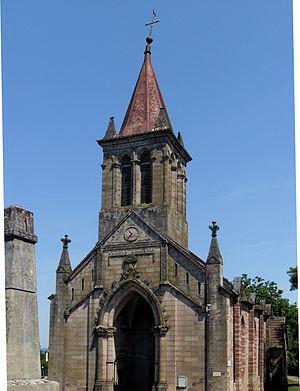
L'église Saint-Valbert à Saint-Valbert